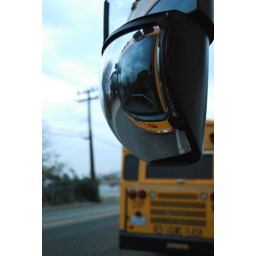
Looking at bus 7803 through the convex mirror at the bottom of the Thomas mirrors. Note the Blue Bird in the back ground.